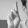
ASL letter: R